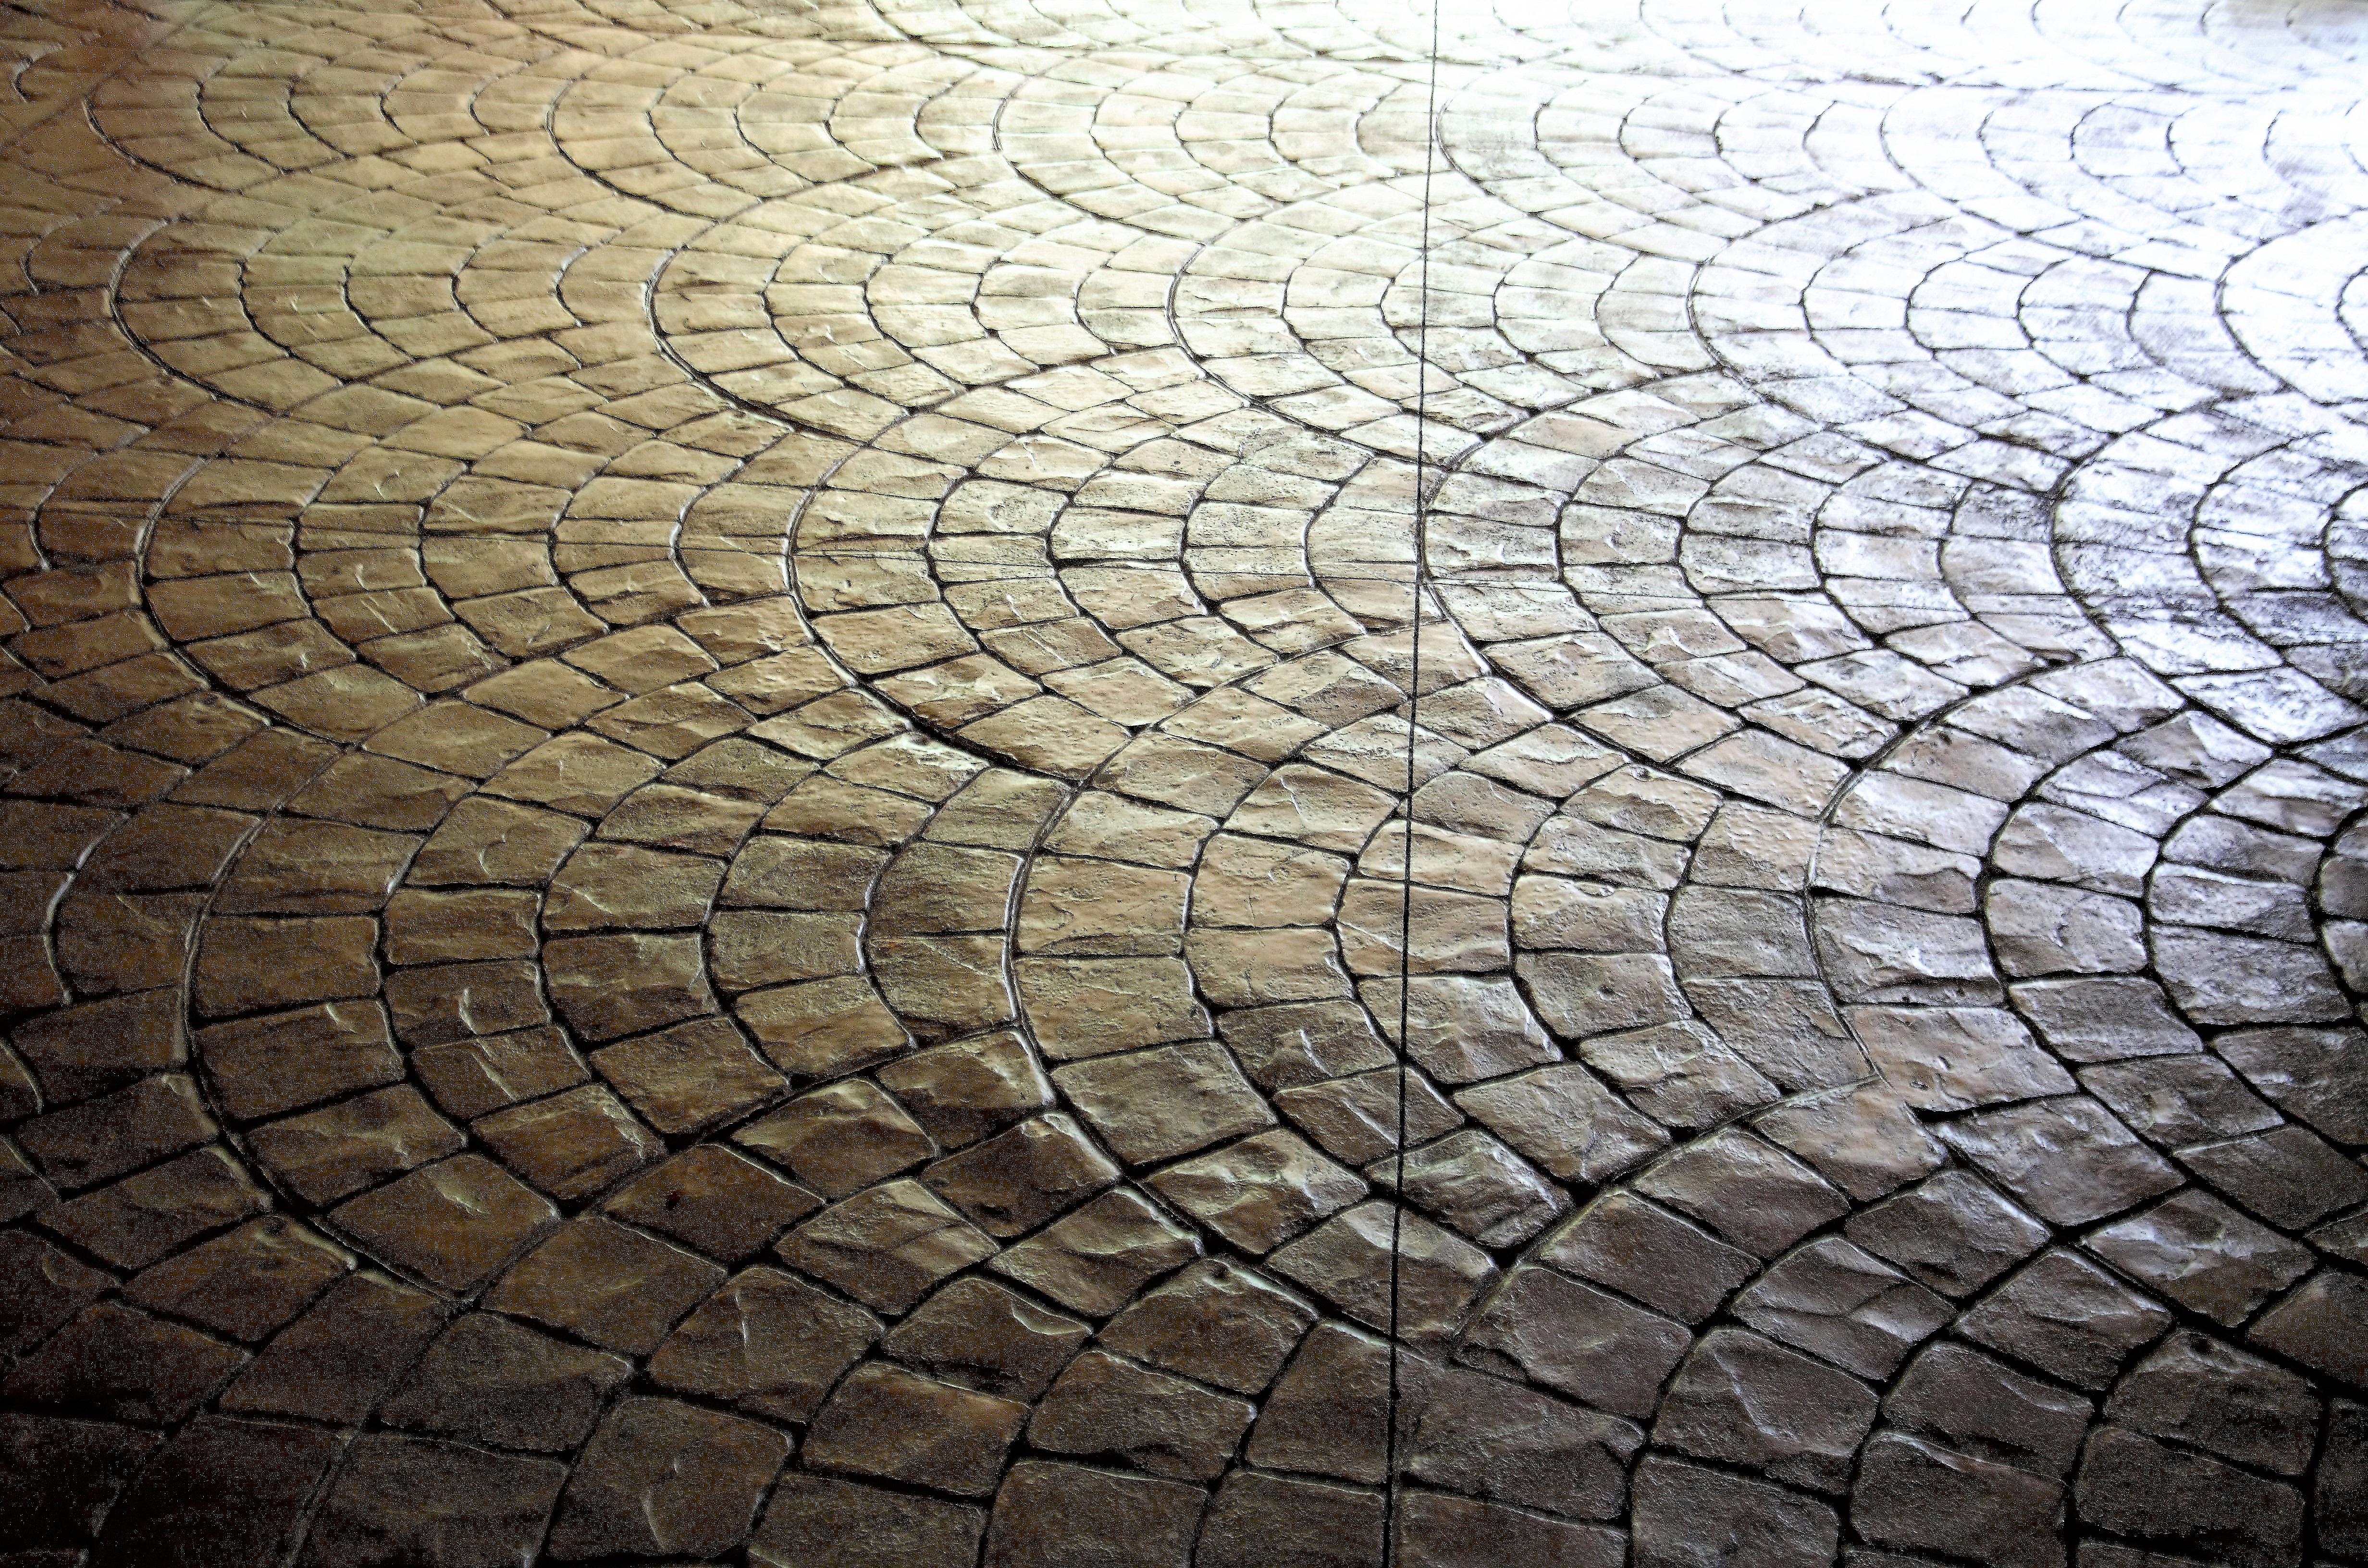
wood, texture, leaf, floor, trunk, cobblestone, asphalt, geometry, soil, circle, stones, background, symmetry, flooring, road surface, default